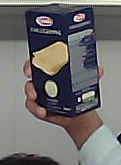
Product: barilla_lasagne